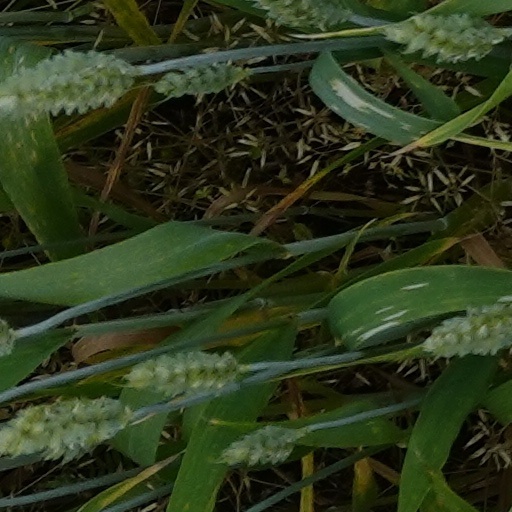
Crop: wheat